Question: Please indicate a possible affordance area of the bench that can be used for sitting on
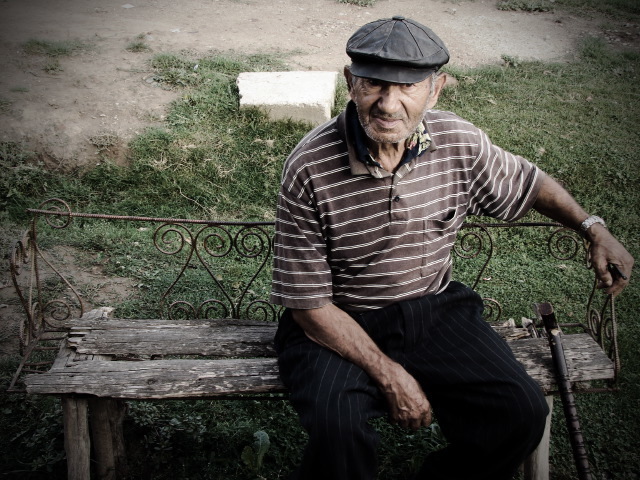
Answer: [31.5, 313.5, 618.5, 384.5]